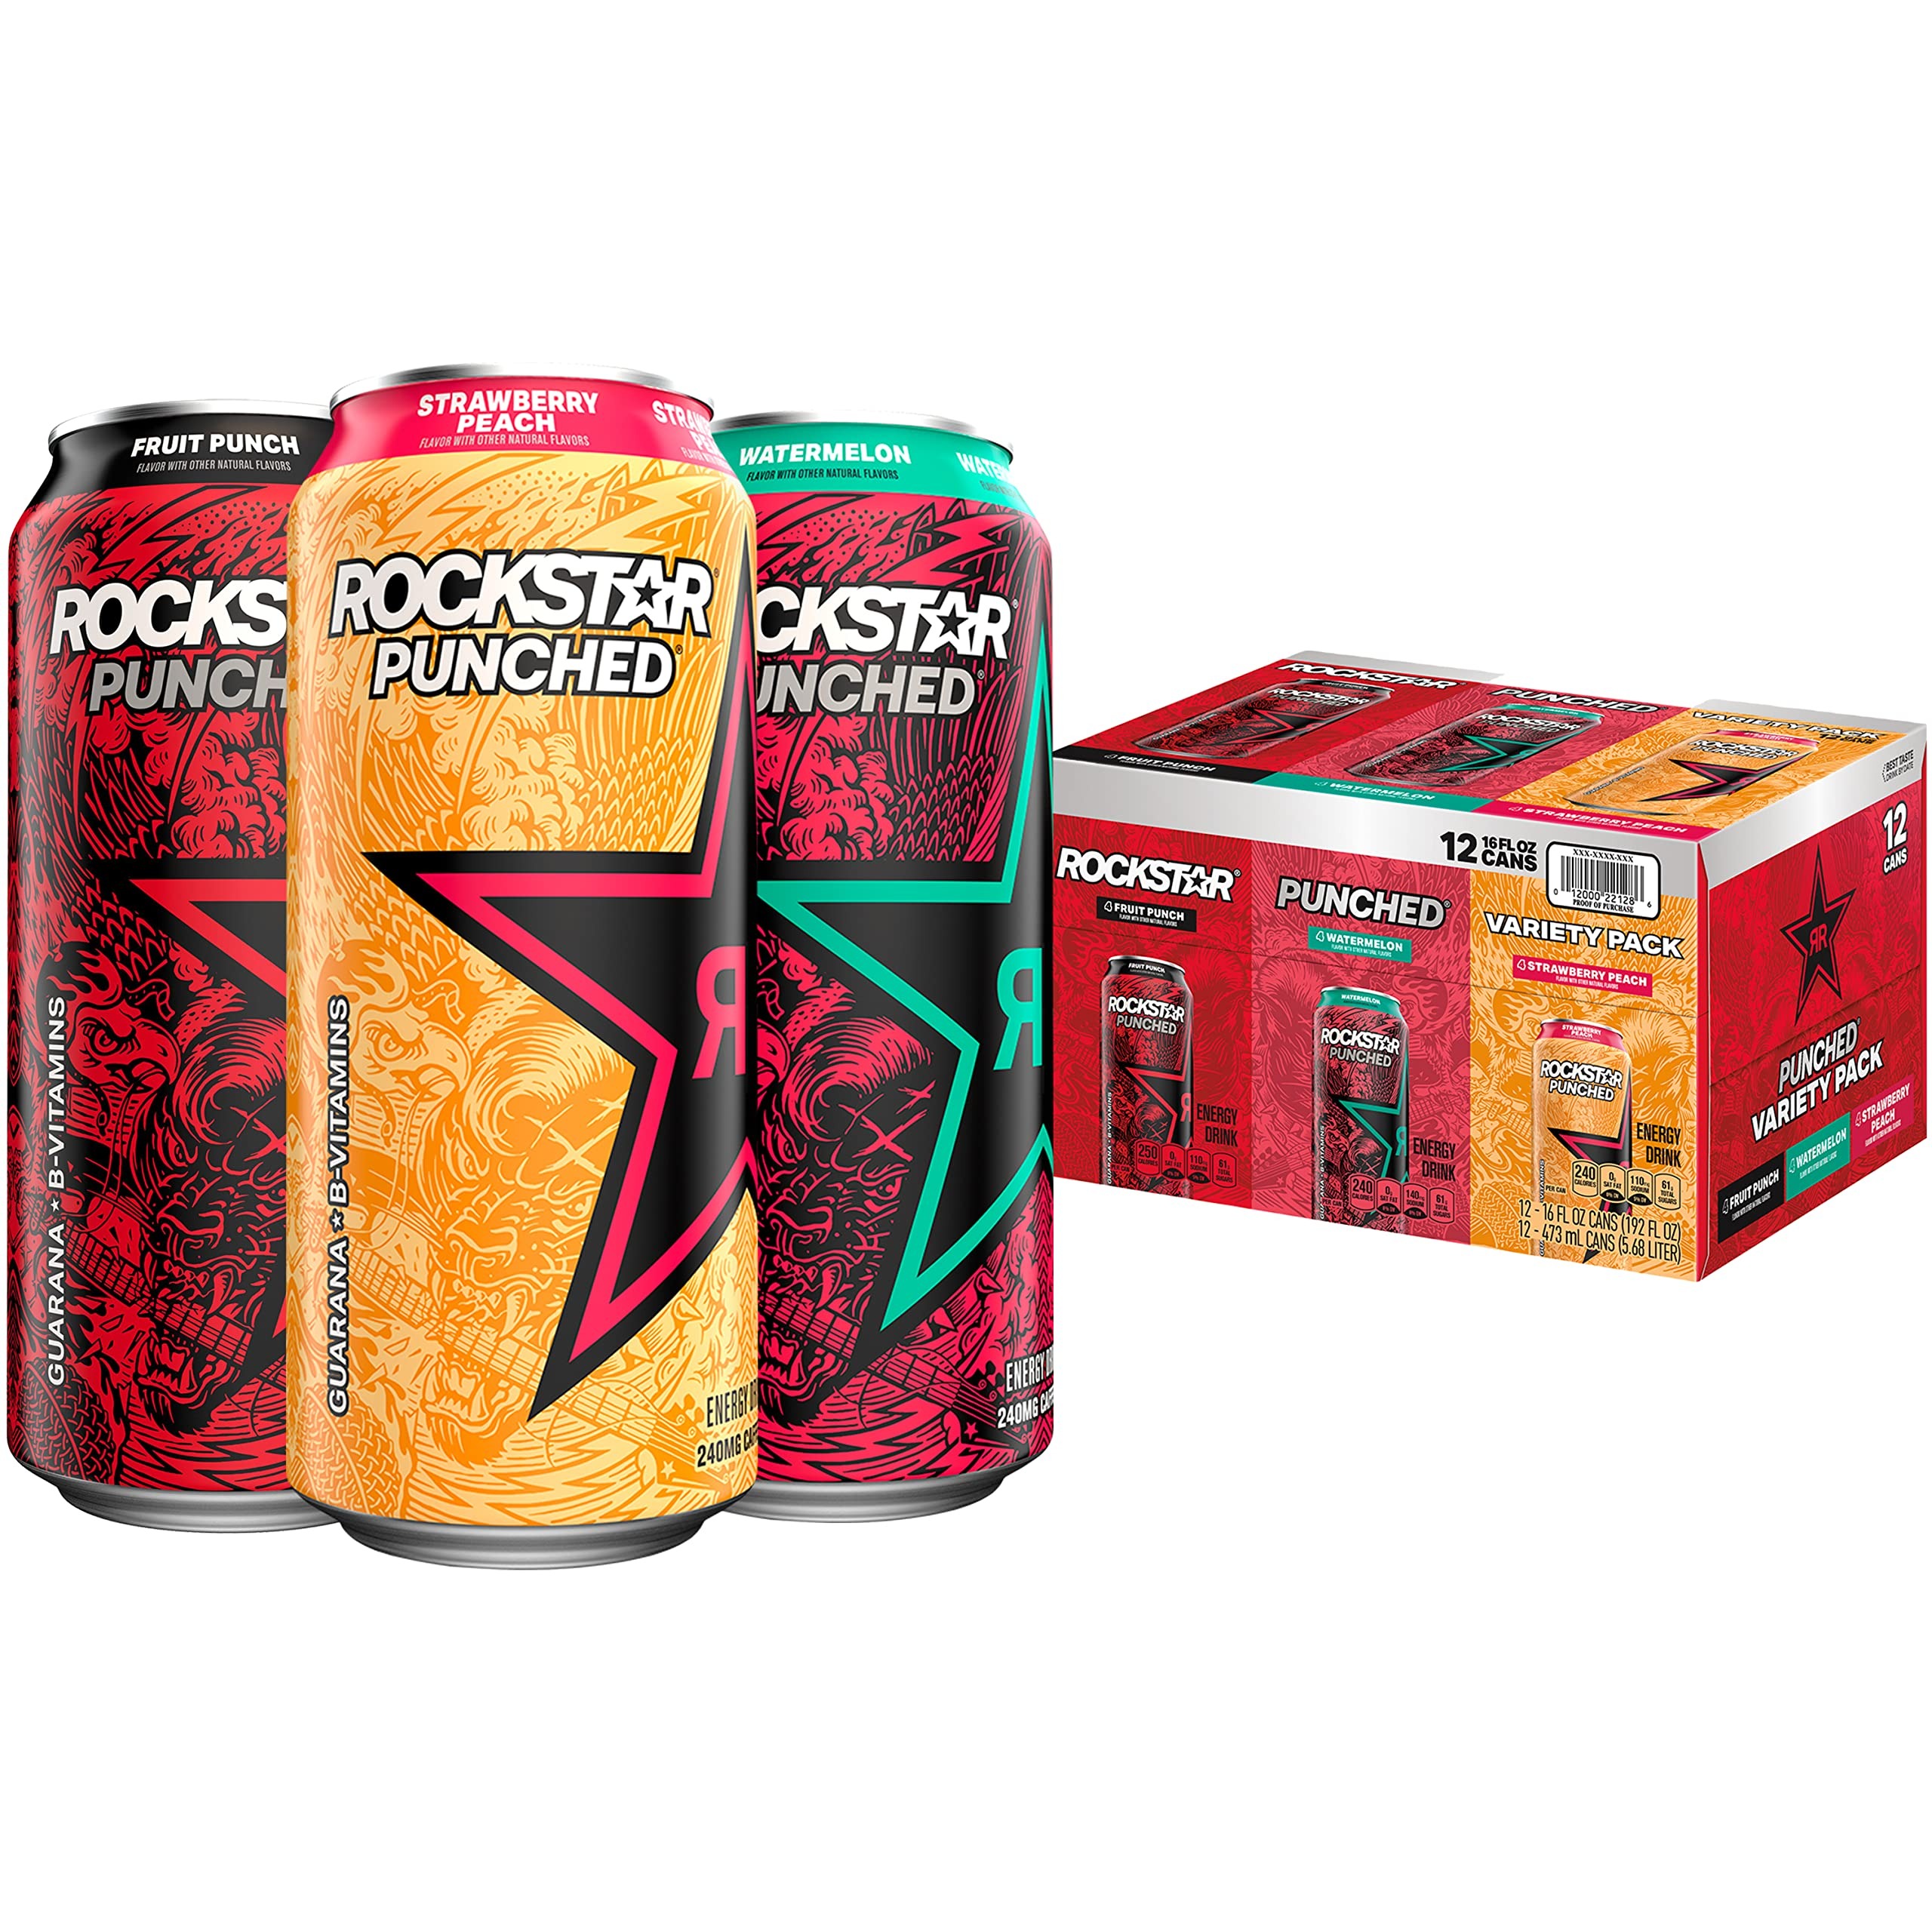
Item Name: Rockstar Punched Energy Drink, 3 Flavor Variety Pack, 16oz Cans (12 Pack)
Value: 192.0
Unit: Fl Oz

Price: 23.58